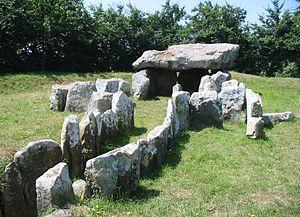
Les pierres pouquelées est une terminologie utilisée essentiellement en Normandie et dans les îles Anglo-Normandes pour désigner un alignement de pierres formant un monument mégalithique de type dolmen. Il existe différentes graphies du mot pouquelée, dont pouclée et surtout la forme jerriaise pouquelaye, dont la terminaison -aye rend compte de l'articulation traditionnelle de la diphtongue en normand.